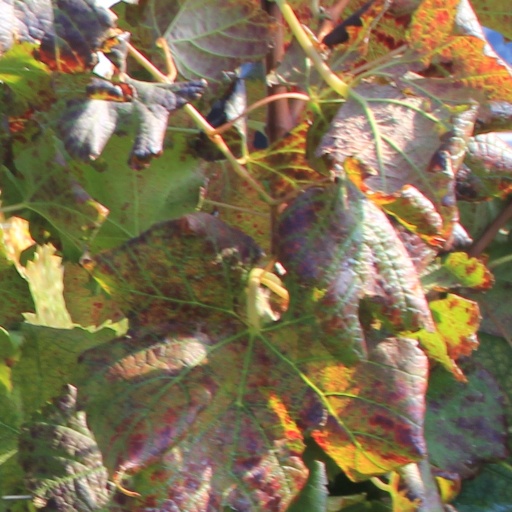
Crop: grape